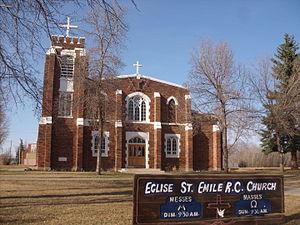
Eglise St. Emile a Legal, Alberta
Le comté de Sturgeon est un district municipal, situé dans la province d'Alberta, au Canada.